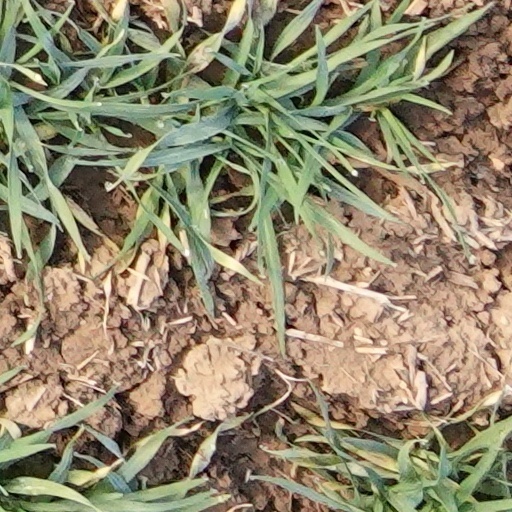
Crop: wheat